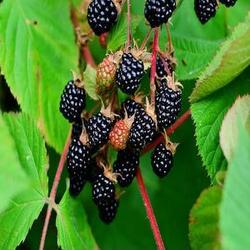
Label: Blackberry